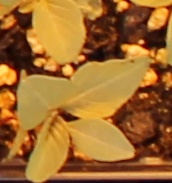
Label: Redroot Pigweed